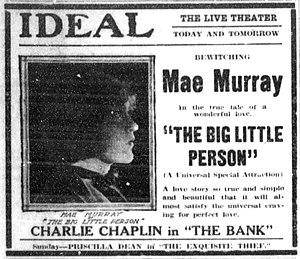
The Big Little Person est un film muet américain réalisé par Robert Z. Leonard, sorti en 1919.